Abdülmecid II

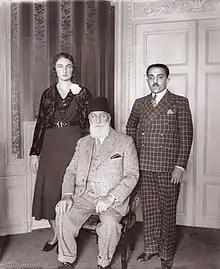
Princess Dürrüşehvar Sultan, Princess of Berar; Caliph Abdulmejid II of the Ottoman dynasty, and Nawab Azam Jah, Prince of Berar, 1931

As Caliph Abdulmejid was unhappy about the transfer of certain responsibilities from Istanbul to Ankara; for instance, he was angry about the relocation of a military band unit. He soon requested a raise in his allowance, making his position a political issue. He received support from the conservatives in the parliament, and in December 1923, an open letter authored by the Aga Khan and Ameer Ali was published in the press requesting support for the Caliphate, else an Islamic world without a Caliphate would create discord. Prime minister İsmet İnönü did not have a chance to review the petition before its publication in the newspapers and the government attacked Abdulmejid's supporters as promoting foreign interests. Kemalist propaganda used the fact that he occupied the infamous Yıldız Palace in Istanbul, and he was subsequently portrayed as having unjustly claimed it for himself.